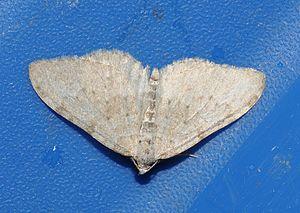
Nebula est un genre d'insectes lépidoptères de la famille des Geometridae.